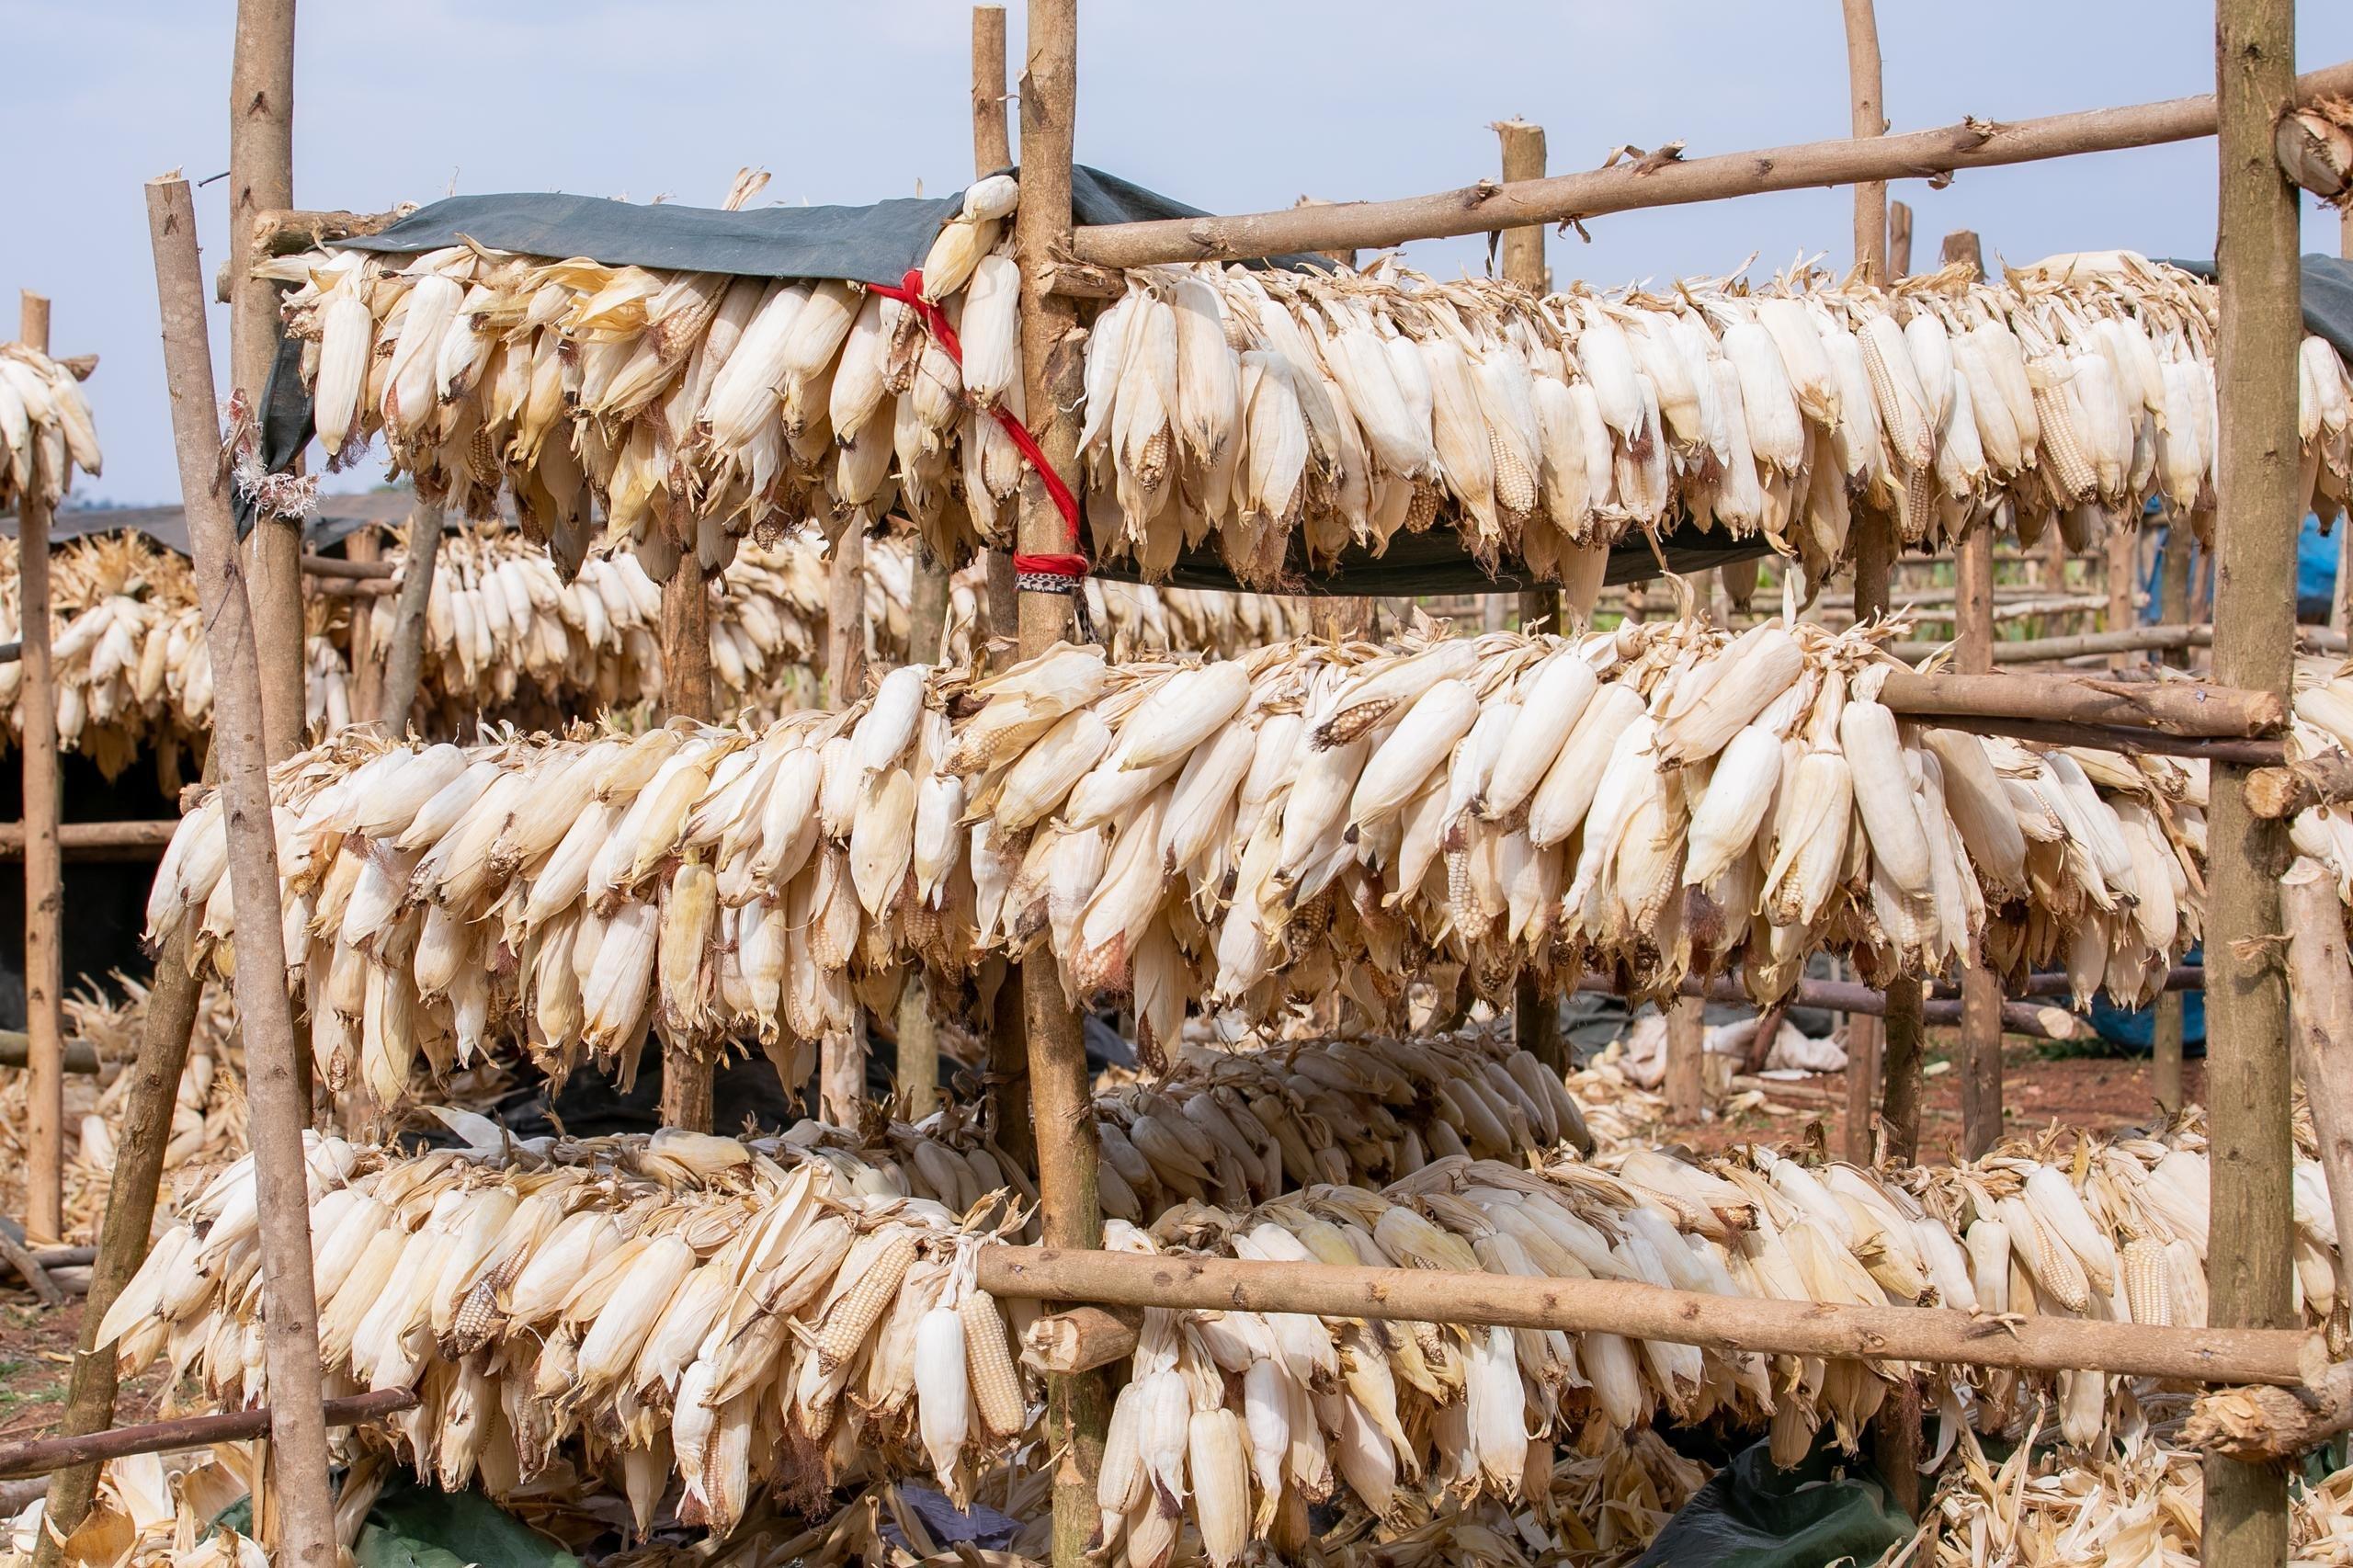
Sehemu ya nje katika makazi ya watu ikiwa imewekewa miti ambayo imetundikiwa zao la biashara aina ya mahindi, huku ikisubiri zao hilo kukauka tayari kwa kupukuchuliwa na kupelekwa sokoni kwa ajili ya kuuza.